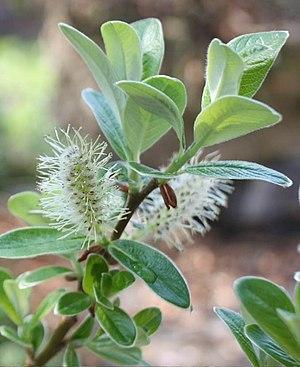
Salix helvetica, saule de Suisse, chatons mâles.